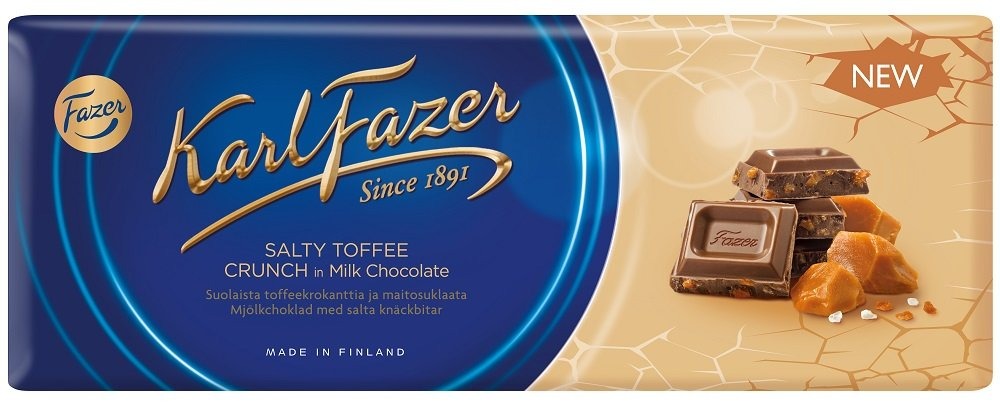
Item Name: Karl Fazer Blue - Salty Toffee Crunch in Milk Chocolate - Bar 200g
Product Description: Always fresh
Value: 7.0
Unit: Ounce

Price: 19.95